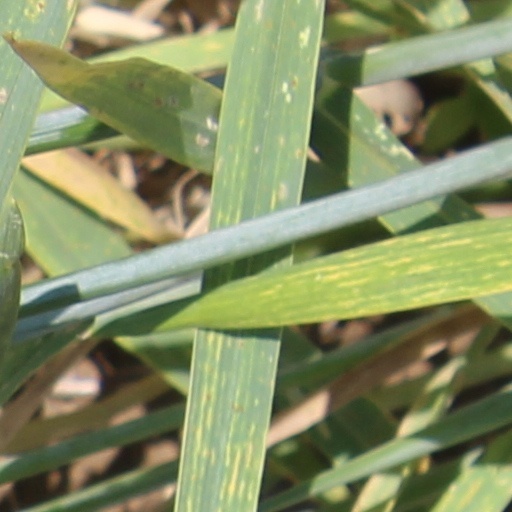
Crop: wheat